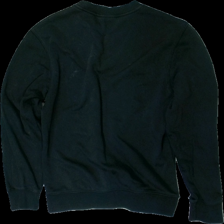
View: back
Type: Sweater
Category: Men
Brand: Not in the list
Brand text on label: weekday
Colors: Blue, Black, Yellow
Material: 79% cotton 21% polyester
Pattern: Animal print
Cut: Regular
Size: XS
Season: All
Trend: Denim
Stains: Major
Damage location: middle left
Damage 2 location: middle right
Damage 3 location: top center
Price range: <50
Recommended usage: Export
Description: svart tröja med fågel och text fram. vita streck över hela.